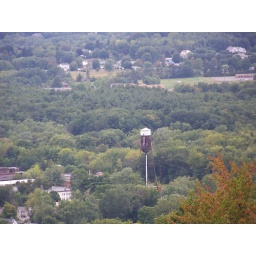
Someplace in MA, the water tower looks like a glass of beer to me.